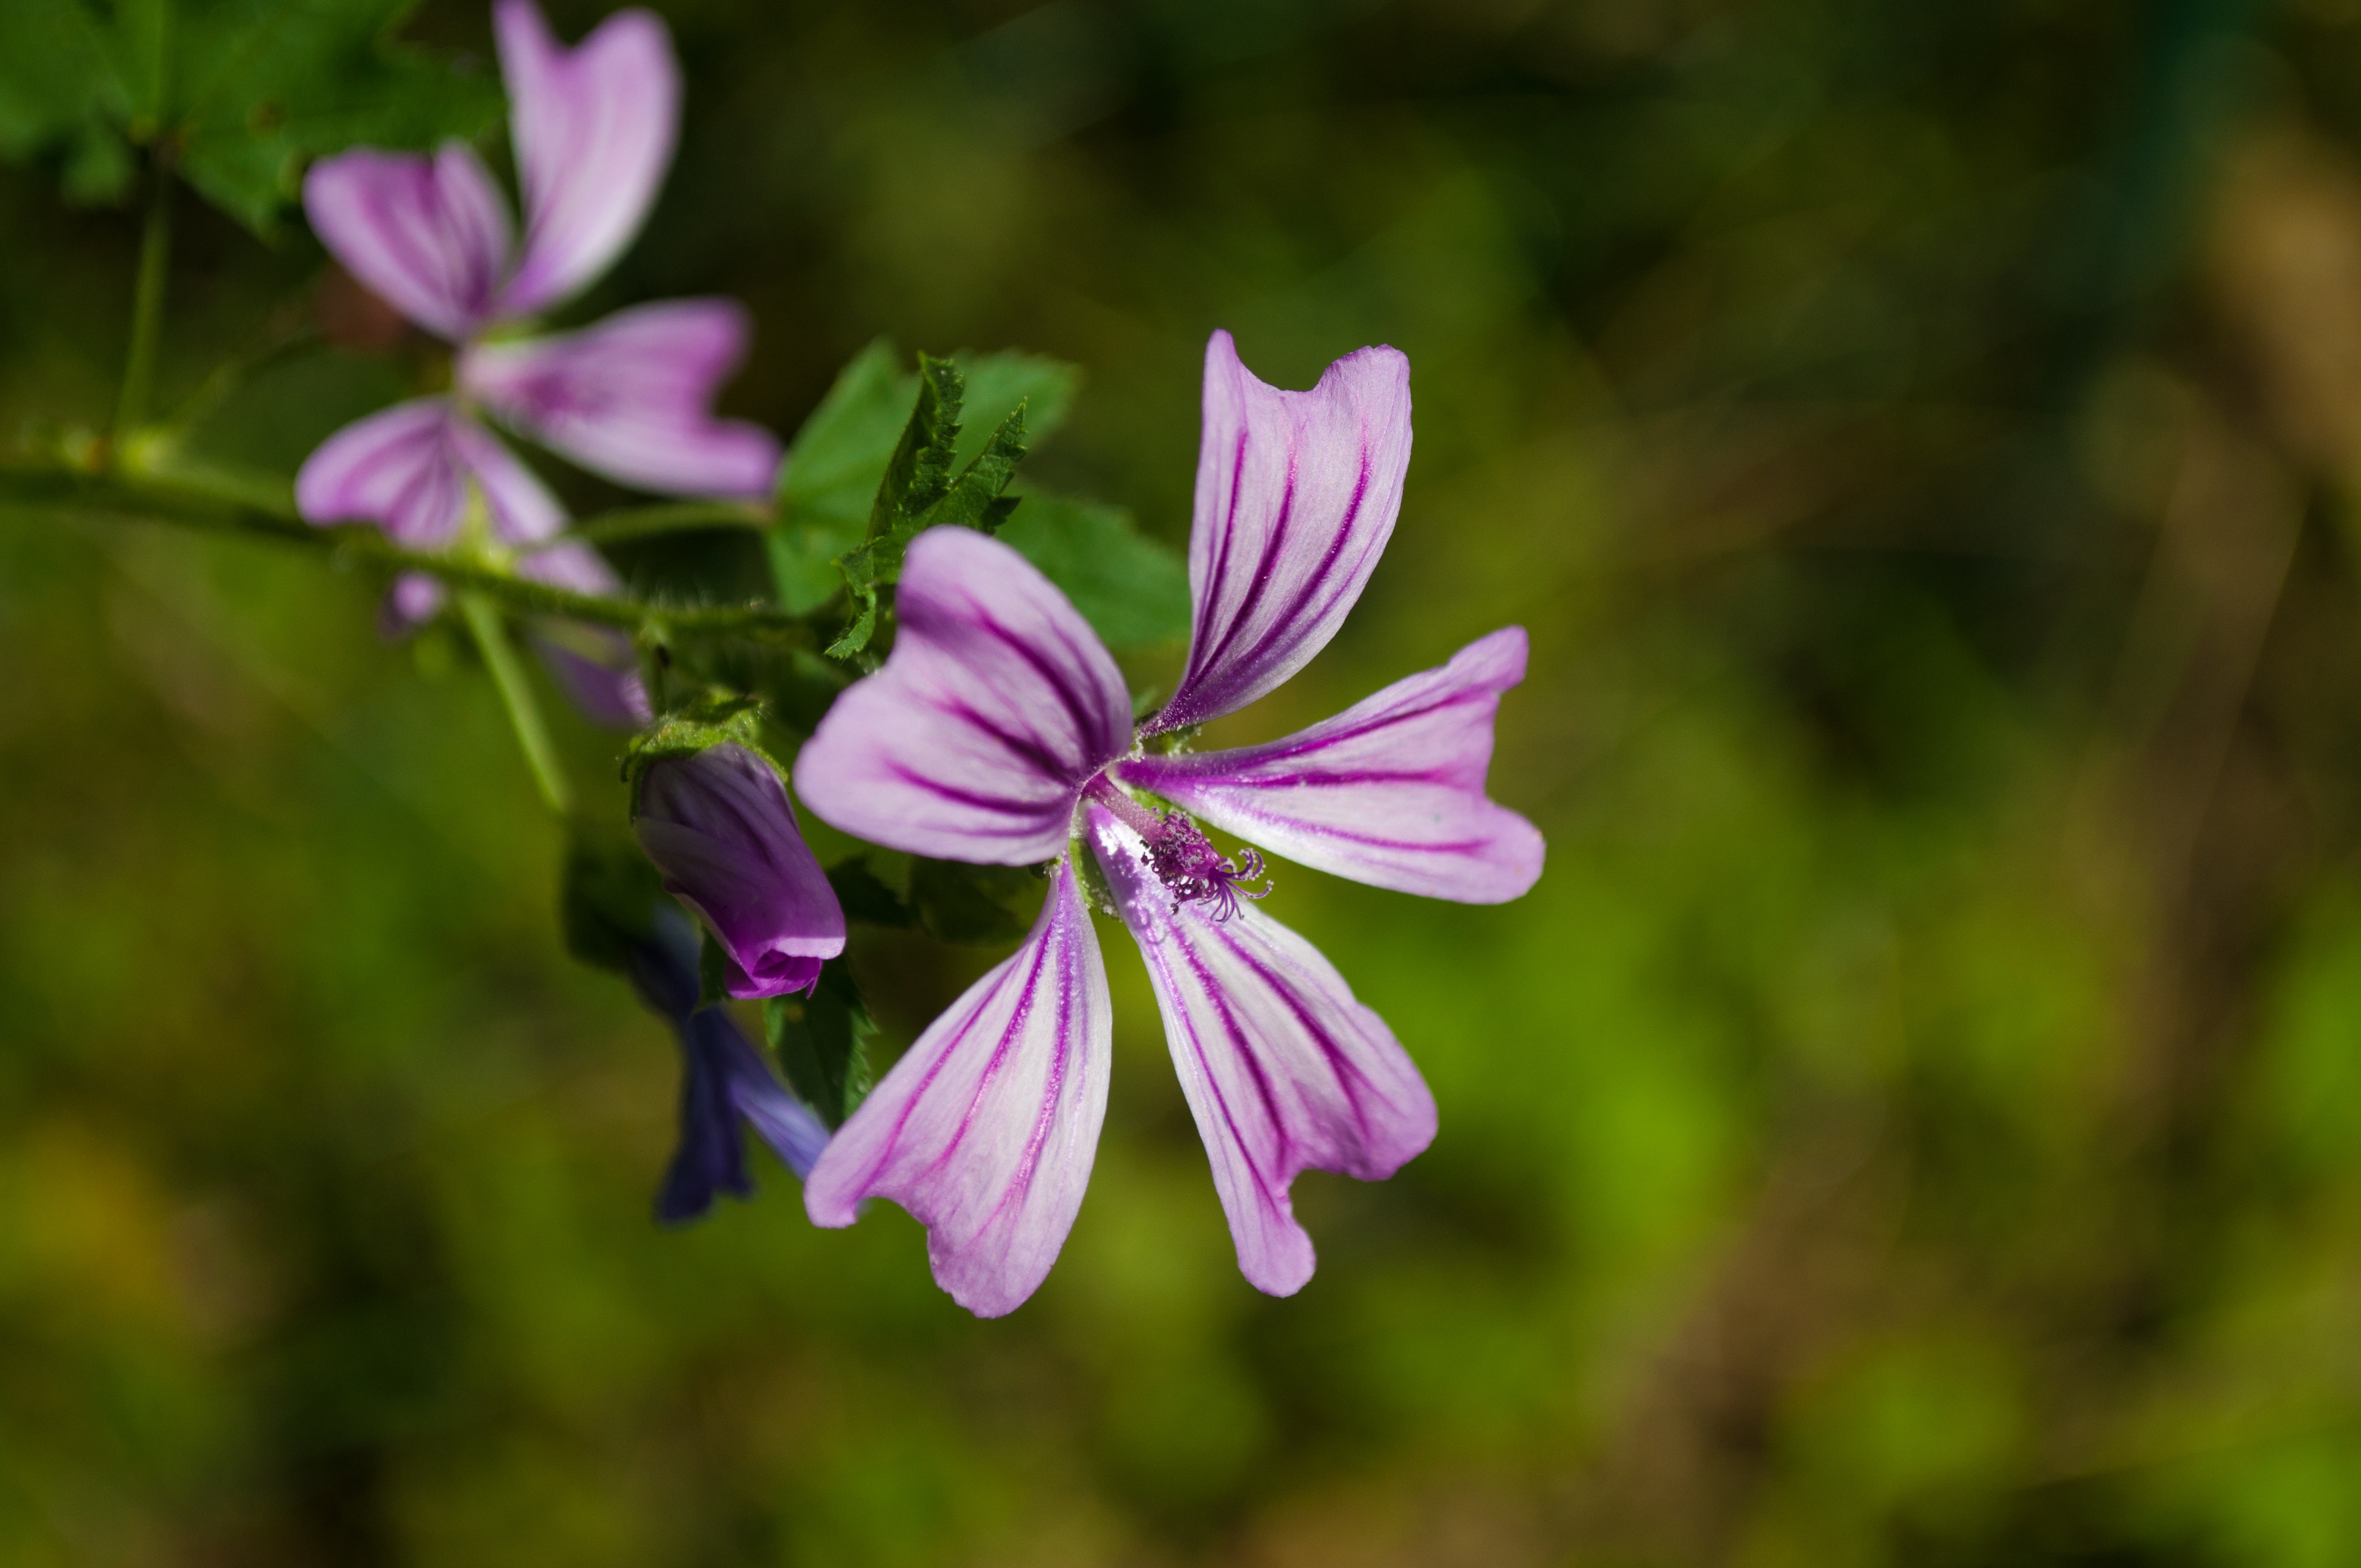
flower, flowering plant, petal, plant, malva, botany, wildflower, spring, geraniaceae, photography, mallow family, herbaceous plant, Claytonia, geraniales, geranium, malvales, plant stem, pink family, perennial plant